Lotus 907

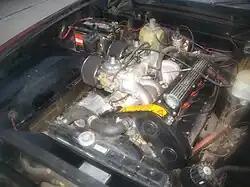
1974 Jensen-Healey engine with dual side-draft Zenith-Stromberg carburettors for North America

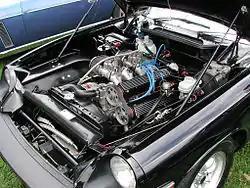
The Lotus Type 907 twin-cam engine fitted with European-spec Dell'Orto carburettors in a Jensen-Healey

The Lotus 907 is an inline-4 automobile engine designed and manufactured by Lotus Cars. With a displacement of , the engine is constructed entirely from aluminium alloy and features dual overhead camshafts (DOHC) along with a 16-valve configuration.